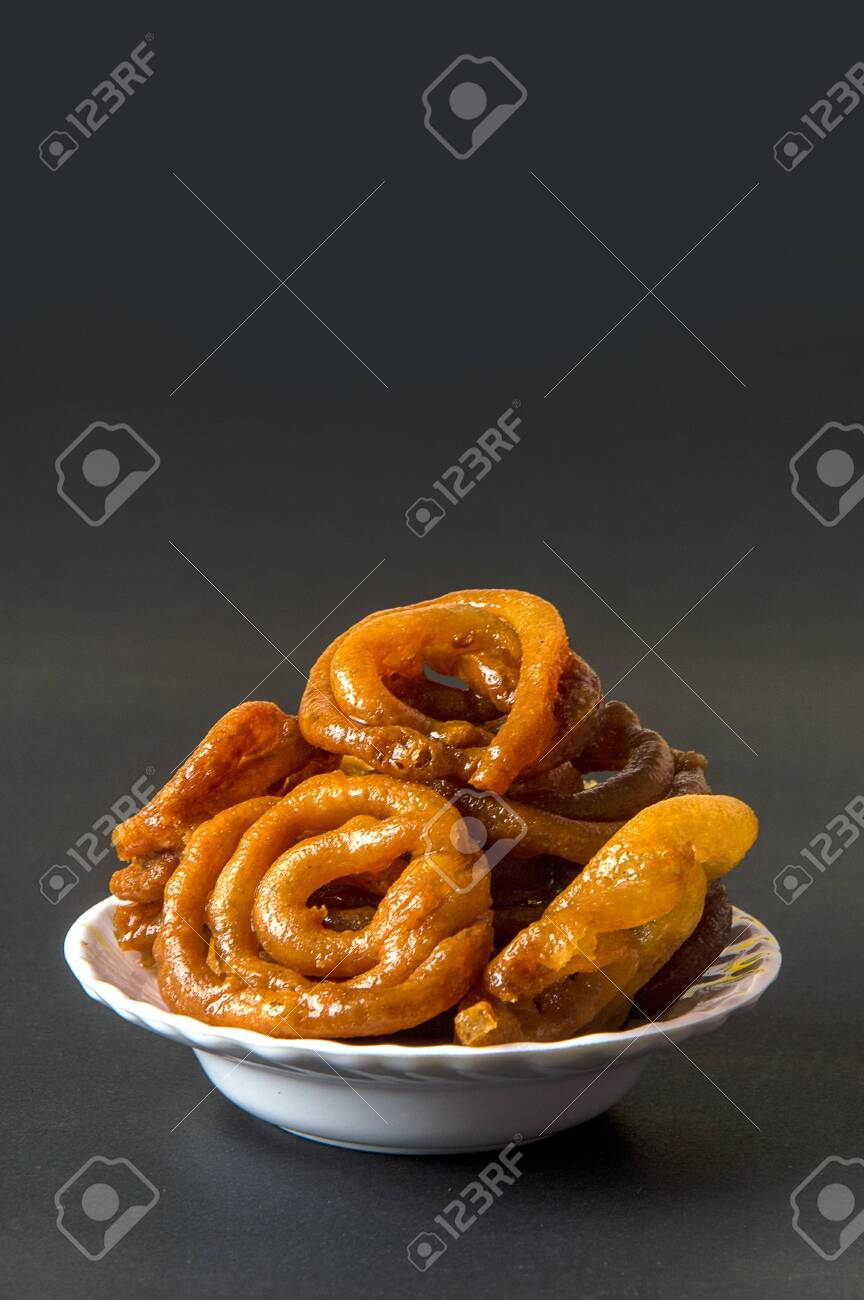
Dish: jalebi